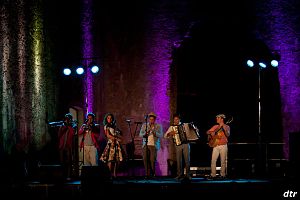
Global Kryner
Global Kryner er en østrigsk musikgruppe, der spiller moderne folkemusik. Gruppen repræsenterede Østrig ved Eurovision Song Contest 2005 med sangen "Y asi", som ikke kvalificerede sig videre fra semifinalen.